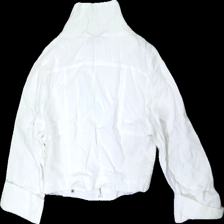
View: back
Type: Sweater
Category: Ladies
Brand: Not in the list
Brand text on label: True
Colors: White
Material: 100% cotton
Cut: Regular
Size: L
Season: All
Stains: Minor
Price range: <50
Recommended usage: Recycle